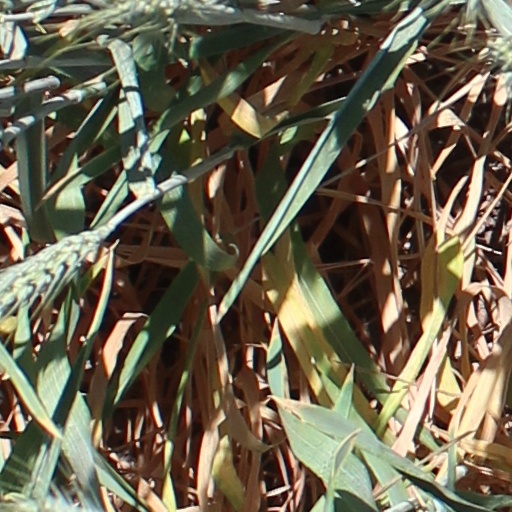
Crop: wheat